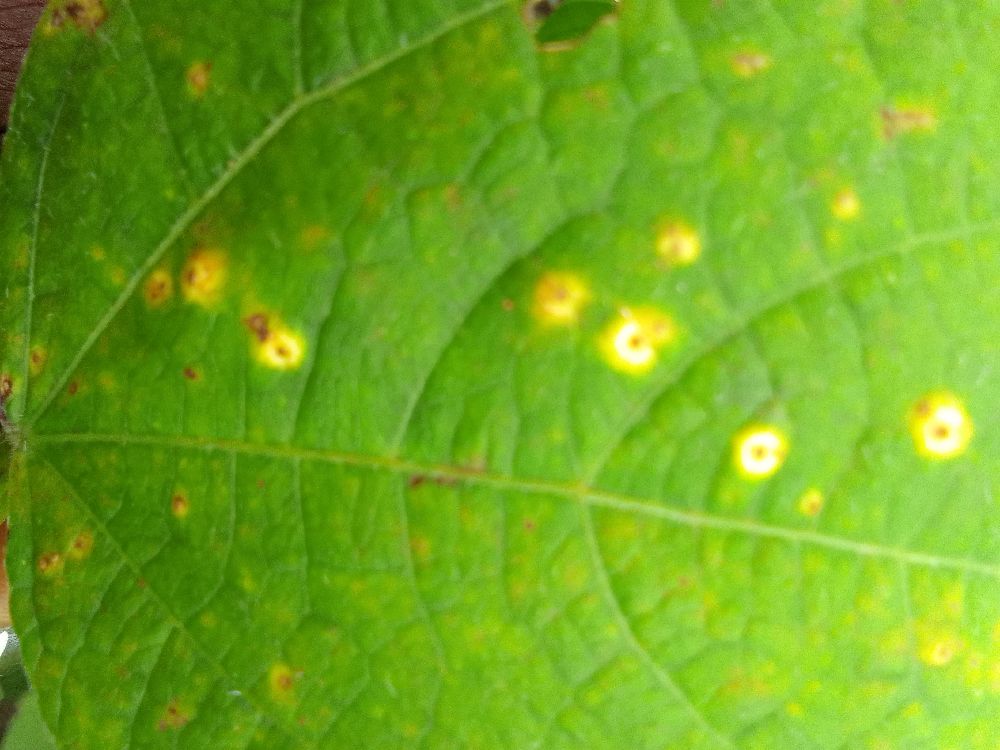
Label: rust